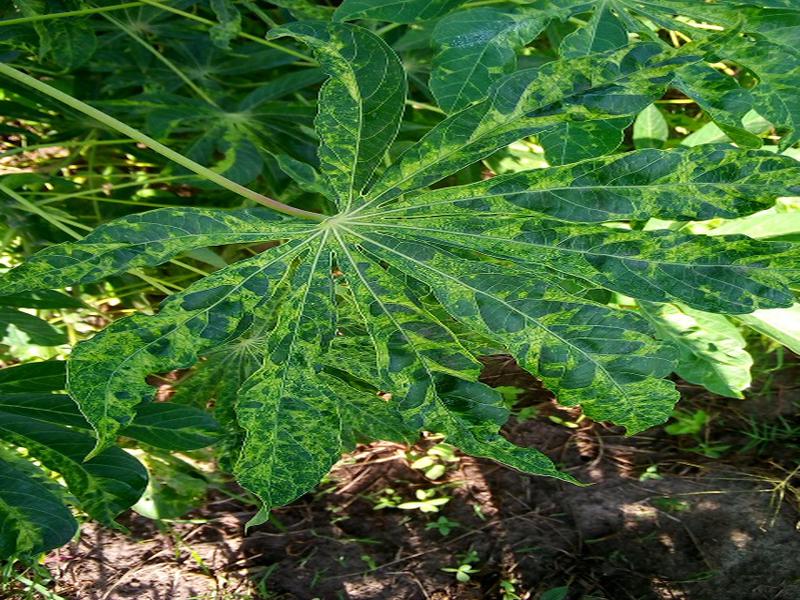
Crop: cassava
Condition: mosaic_disease